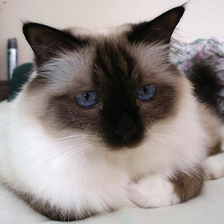
Species: cat
Breed: Birman